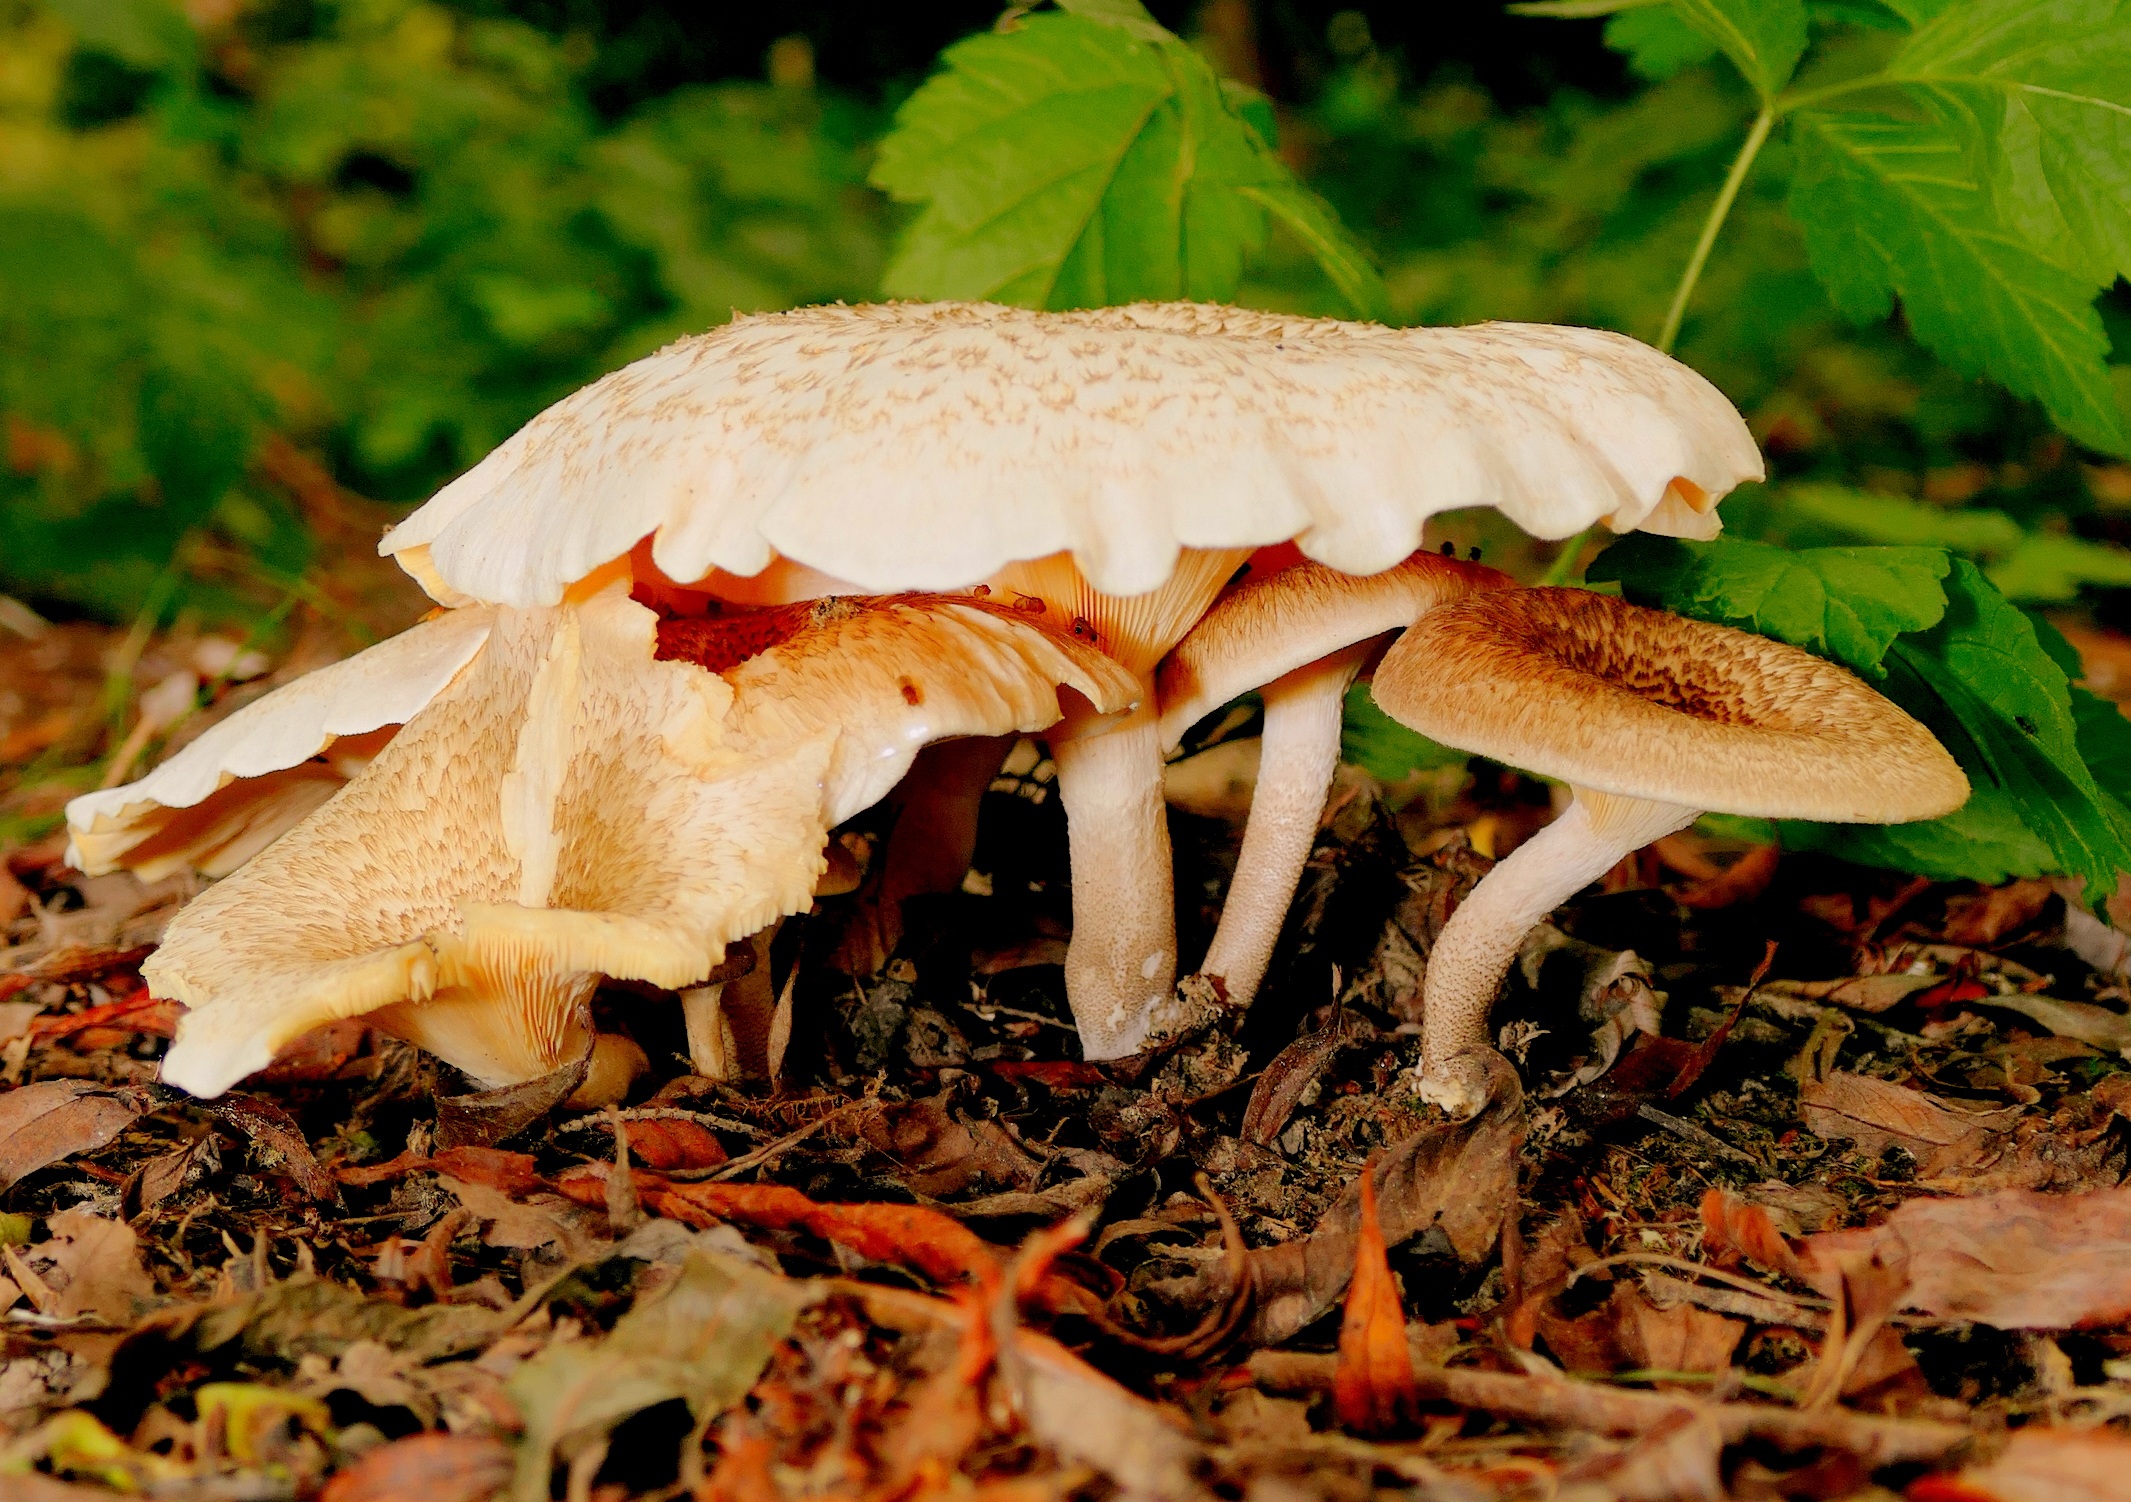
nature, forest, leaf, flower, vegetable, autumn, brown, botany, mushroom, close, flora, season, fauna, fungus, mushrooms, bolete, fungal species, forest mushroom, macro photography, mushroom picking, edible mushroom, medicinal mushroom, agaricaceae, penny bun